Renzo Novatore

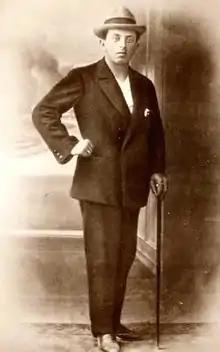

Abele Rizieri Ferrari (May 12, 1890 – November 29, 1922), better known by the pen name Renzo Novatore, was an Italian individualist anarchist, illegalist and anti-fascist poet, philosopher and militant, now mostly known for his posthumously published book "Toward the Creative Nothing" ("Verso il nulla creatore") and associated with ultra-modernist trends of futurism. His thought was influenced by Max Stirner, Friedrich Nietzsche, Georges Palante, Oscar Wilde, Henrik Ibsen, Arthur Schopenhauer and Charles Baudelaire.